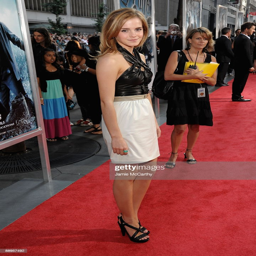
actor arrives in a tdi clean diesel .